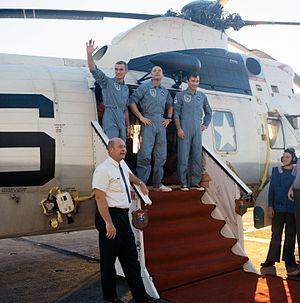
L'Helicopter 66 désigne un Sikorsky SH-3 Sea King de la marine américaine utilisé de la fin des années 1960 et au début des années 1970 pour la récupération en mer des astronautes du programme Apollo. Il est à ce titre considéré comme l'un des hélicoptères les plus célèbres ou au moins les plus emblématiques de l'histoire.